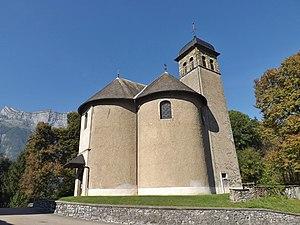
Vue de l'église Saint-Maurice, sur la commune de Chamousset, en Savoie.
Chamousset est une commune française située dans le département de la Savoie, en région Auvergne-Rhône-Alpes.
Cet article recense les monuments historiques situés dans le département de la Savoie, en France.
L'art baroque savoyard est une forme régionale d'art baroque, qui s'est développé dans l'ancien duché de Savoie, à partir du milieu du XVIᵉ siècle jusqu'à la seconde moitié du XVIIIᵉ siècle.
Cette liste des églises de la Savoie recense les édifices religieux - églises, basiliques et cathédrales - situés dans le département de la Savoie. Tous sont situés dans l'archidiocèse de Chambéry, Maurienne et Tarentaise, exception faite des édifices situés dans les paroisses d'Ugine et du Val d'Arly qui appartiennent au diocèse d'Annecy.